Andy Warhol Foundation for the Visual Arts, Inc. v. Goldsmith

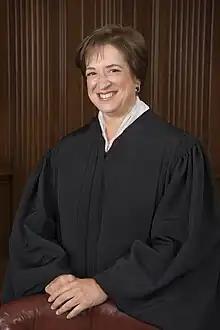
Justice Elena Kagan, 2013

Sotomayor's ruling, profusely illustrated not just with the images at issue but also other pictures of Prince by Goldsmith and others, as well as some of Warhol's work, largely reiterated the facts of the case and the underlying case law. She quoted Lynch's opinion frequently. At one point she put a smaller version of Warhol's image on Goldsmith's, rotated so it matched the angle on the original image, immediately adjacent, to demonstrate the essential similarity of the two.